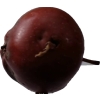
Label: Apple 18